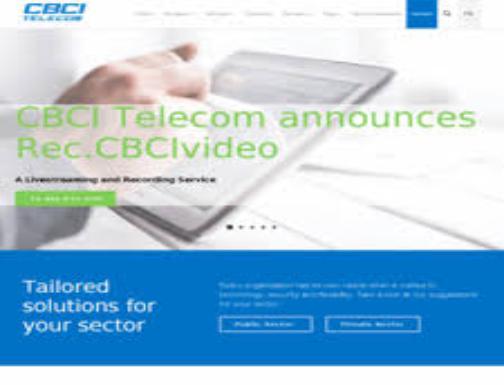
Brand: CBCI Telecom
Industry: Others